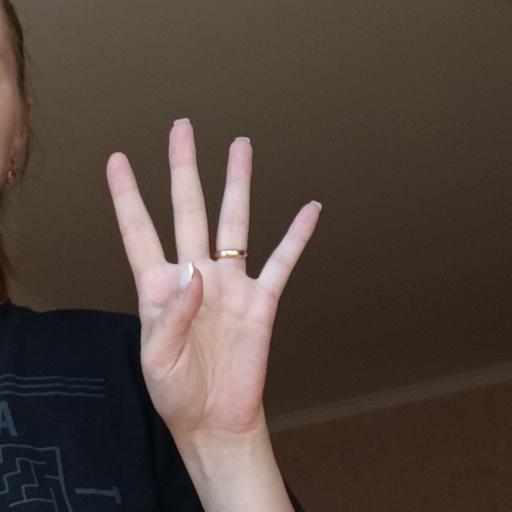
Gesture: four